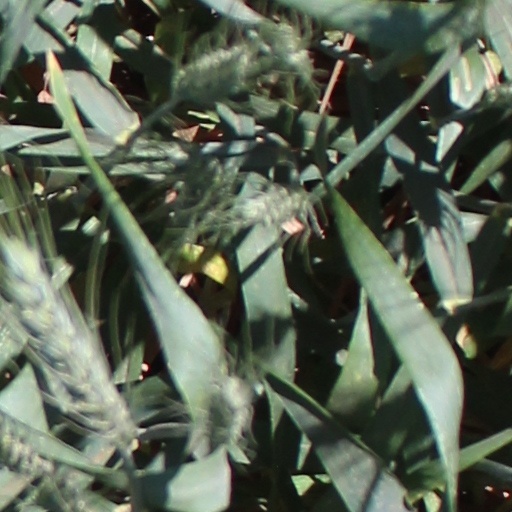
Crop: wheat